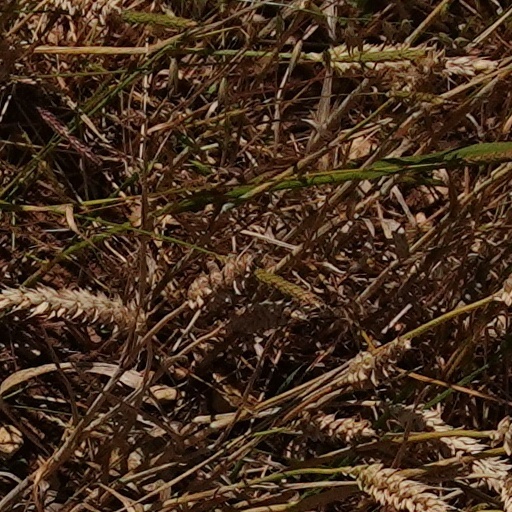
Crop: wheat